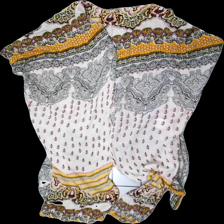
View: front
Type: Top
Category: Ladies
Brand: Miss Milla
Colors: White, Black, Yellow, Multicolor
Material: 100% viscose
Pattern: Other
Cut: Regular, Loose
Size: onesize
Season: All
Price range: 50-100
Recommended usage: Reuse